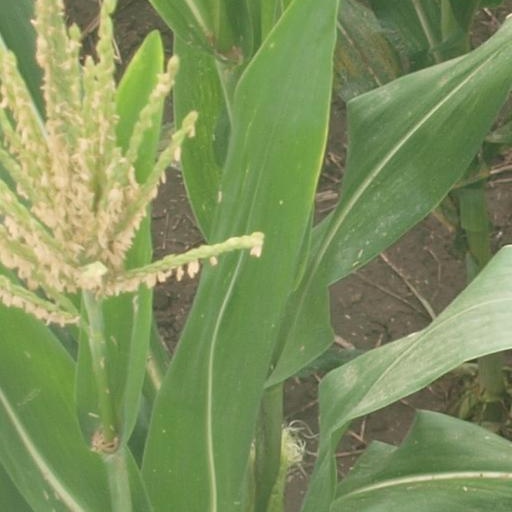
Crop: maize; corn